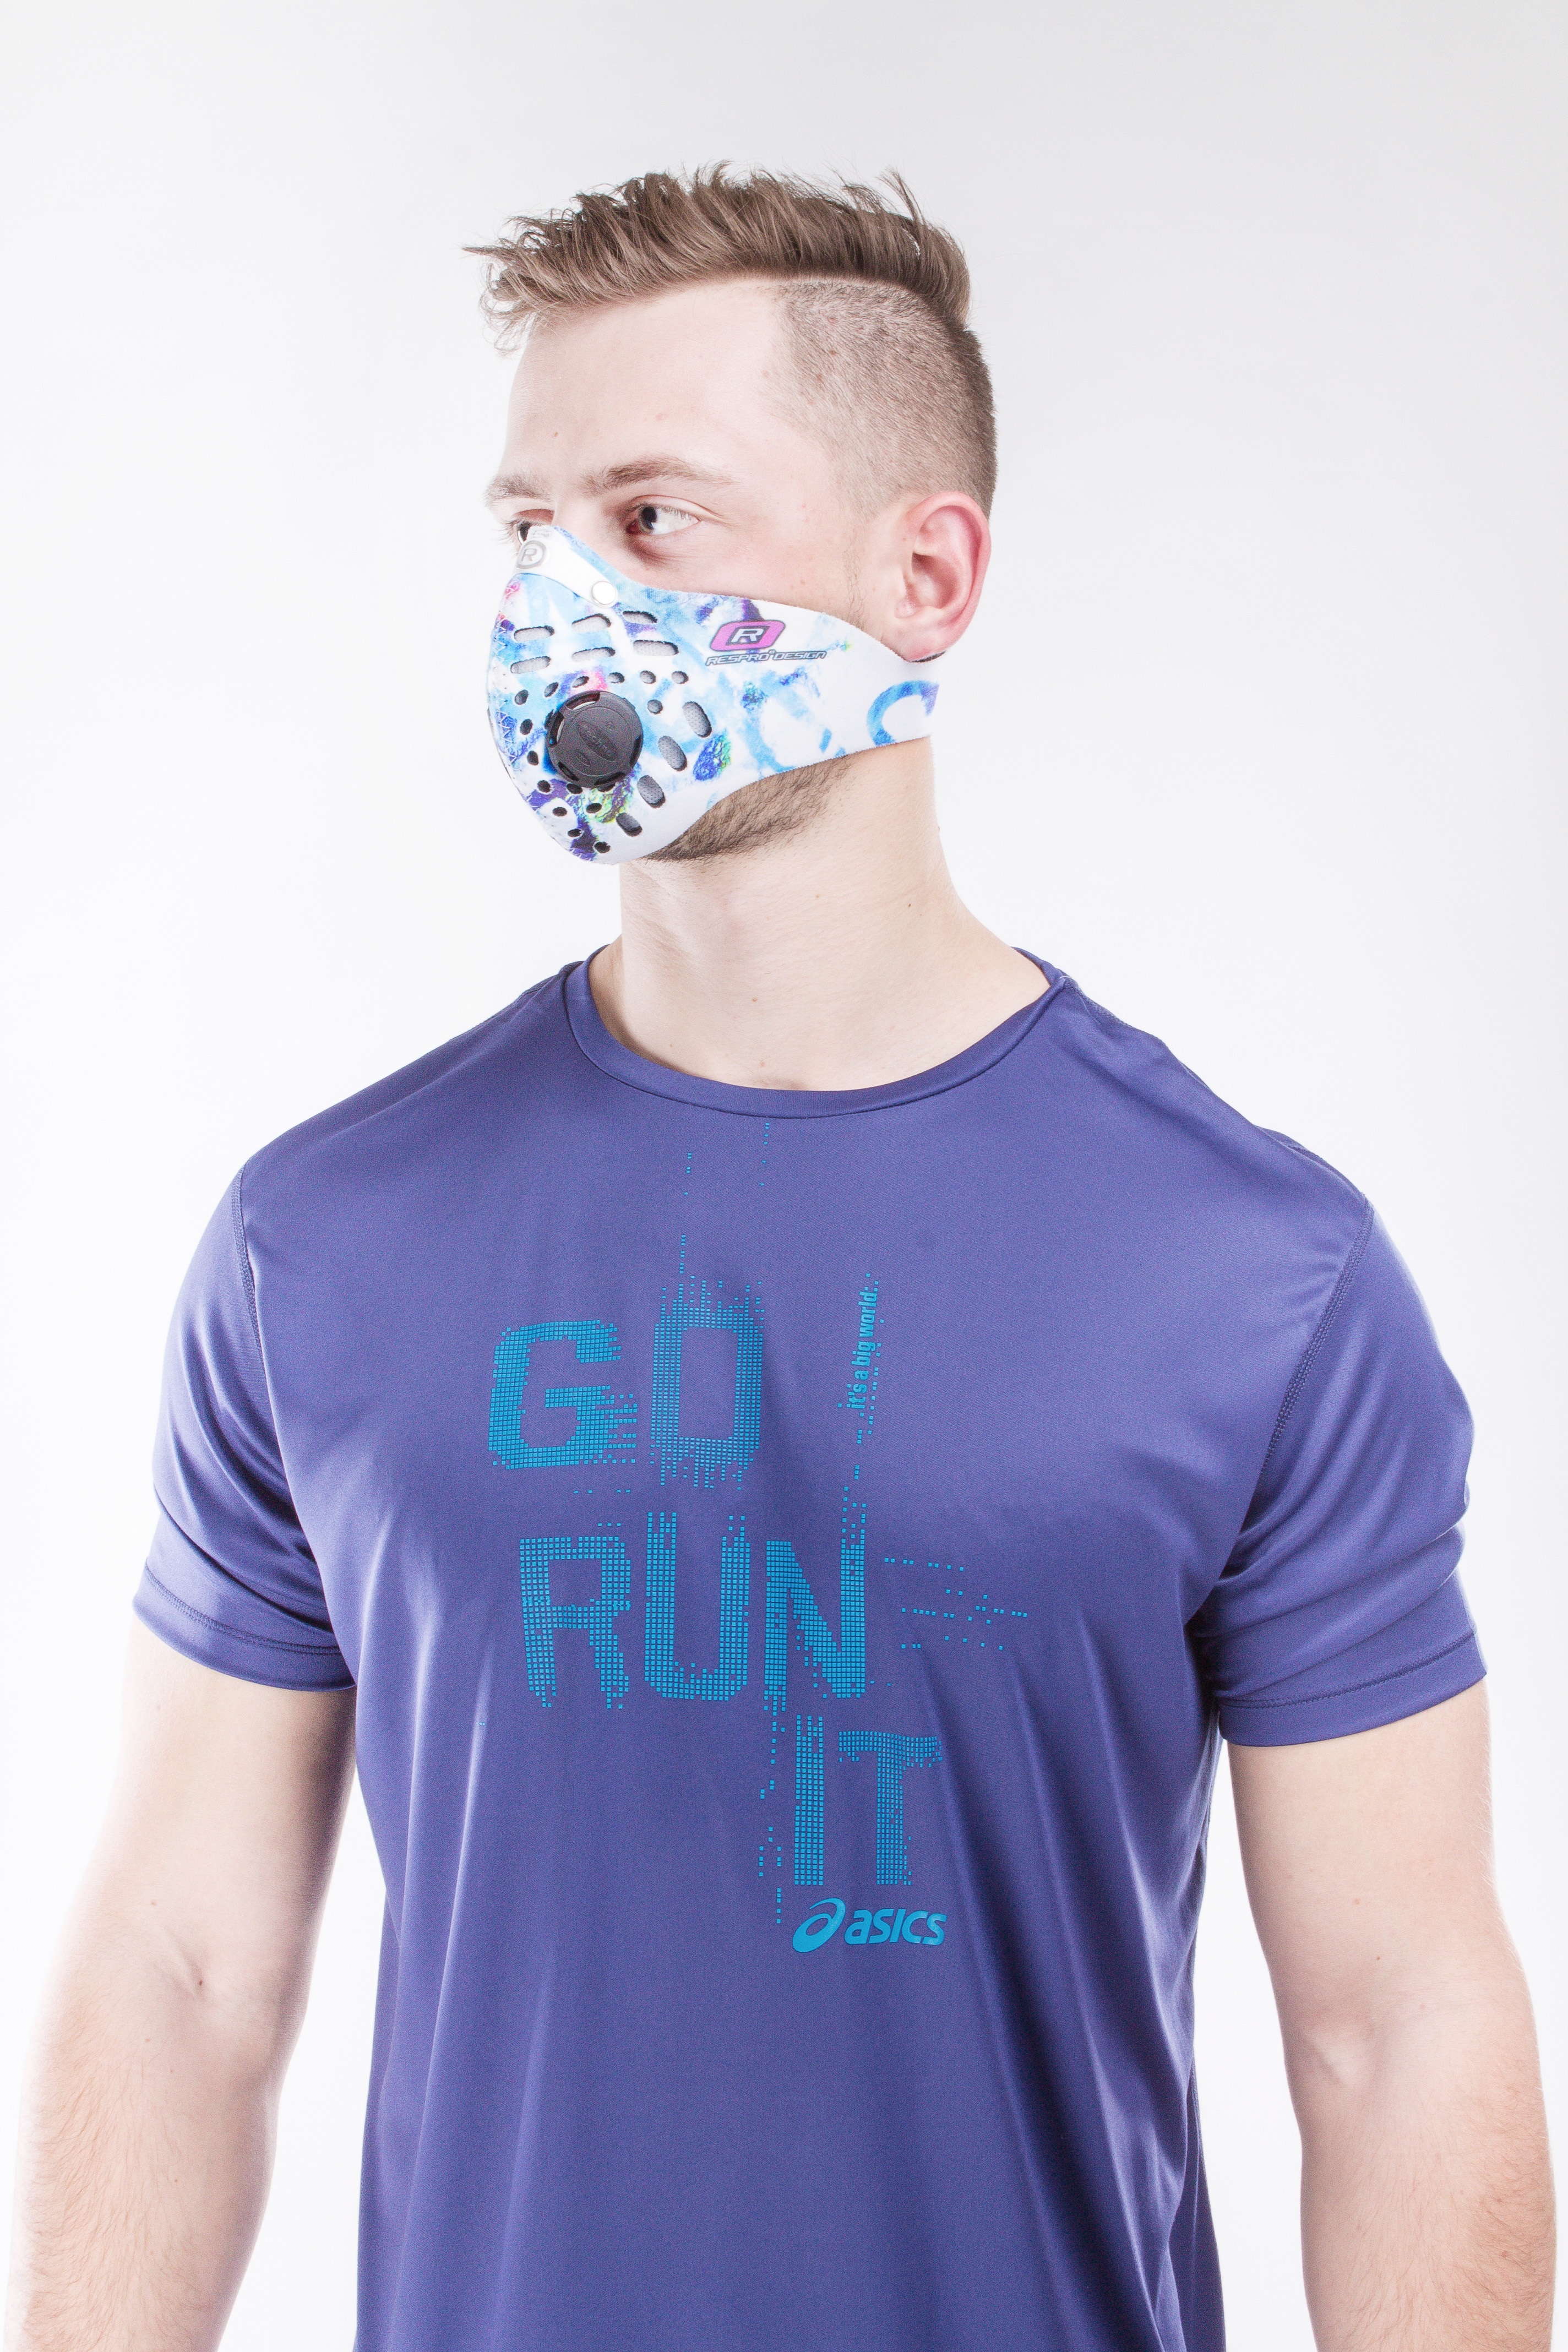
sport, air, blue, jogging, clothing, health, muscle, human body, cycling, mask, neck, smog, moustache, breathe, pollution, pocket, sleeve, t shirt, clean air, healthy lifestyle, air pollution, stopsmog, mask antysmogowa, mask sports, breathe healthy